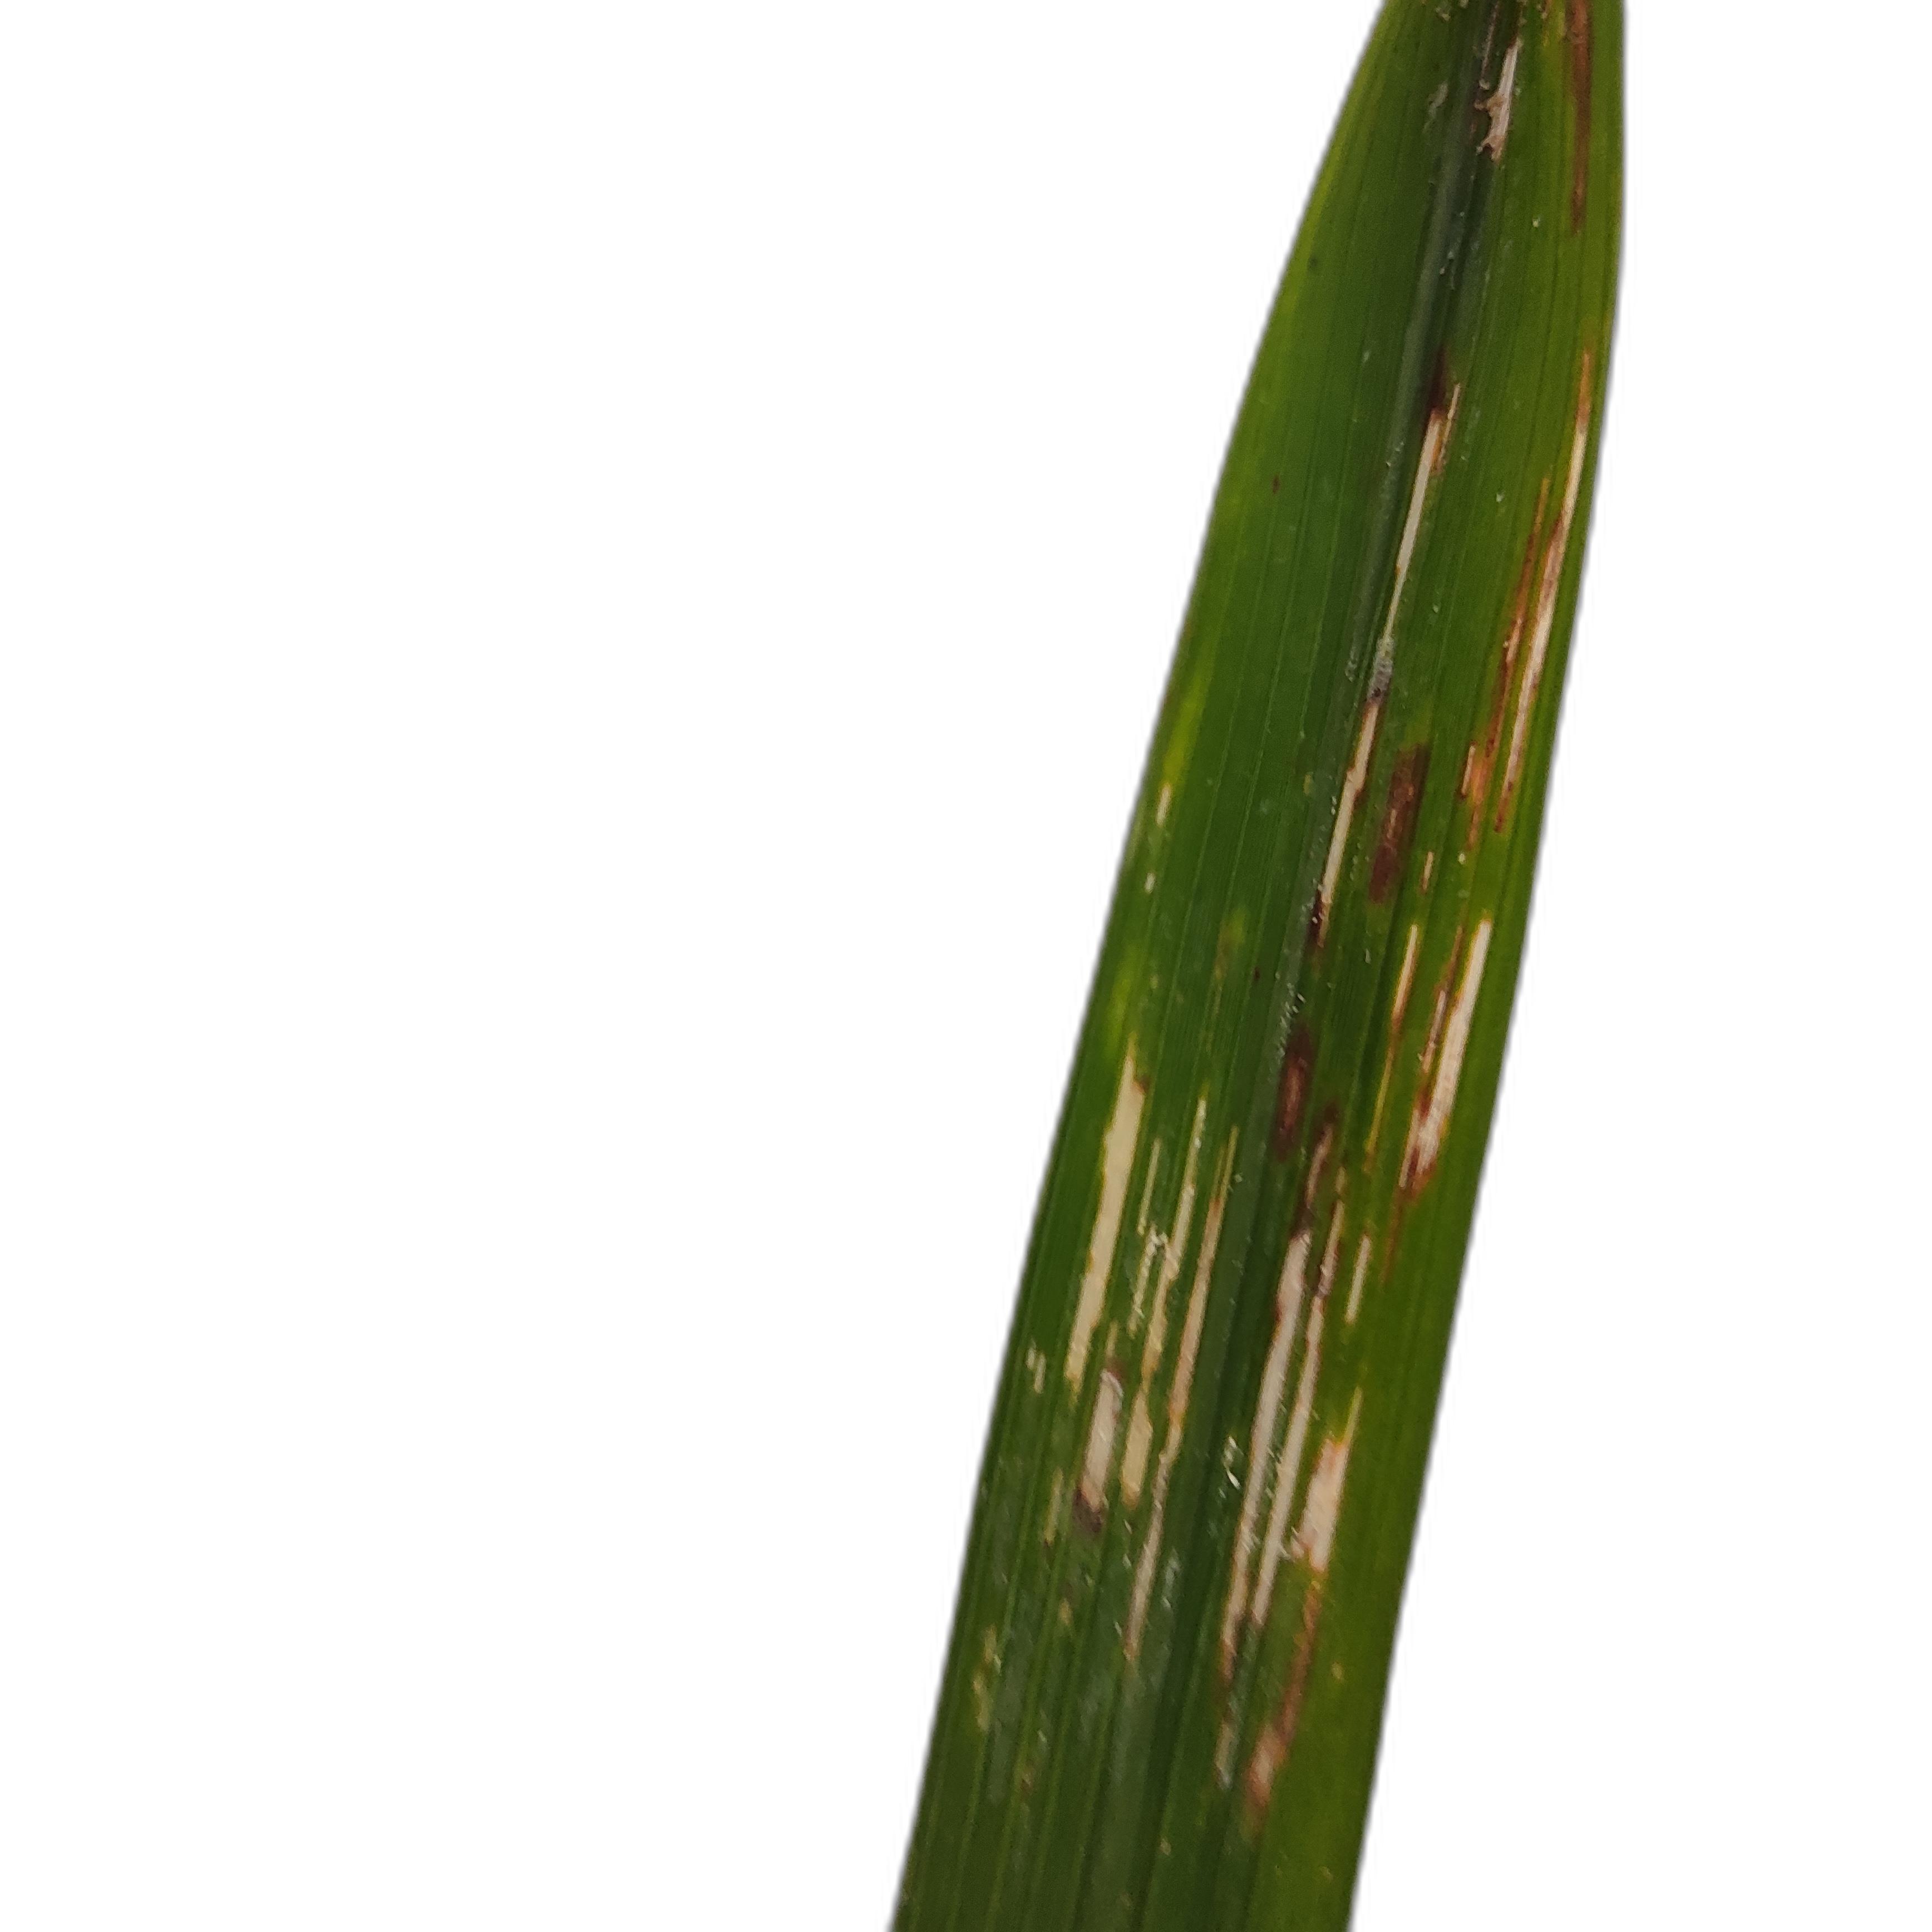
Label: Rice Leaffolder